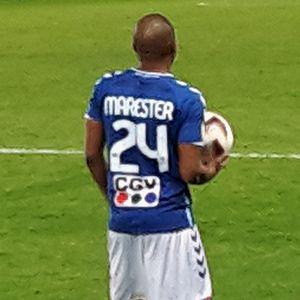
Marester effectuant une touche lors du match entre le RCSA et Belfort.
Éric Marester, né le 12 juin 1984 à Villeneuve-la-Garenne, est un footballeur français qui évolue au poste de défenseur droit. Il est actuellement sans club
La saison 2016-2017 du Racing Club de Strasbourg Alsace est la seizième saison du club alsacien en championnat de France de Ligue 2, deuxième niveau hiérarchique du football français, depuis sa création en 1933. Elle marque le retour du club, champion de National en 2015-2016, au niveau professionnel après la relégation en troisième division en 2010 puis la perte du statut professionnel et la rétrogradation en CFA 2 l'année suivante. Elle voit l'équipe alsacienne remporter le championnat de Ligue 2 pour la troisième fois de son histoire et retrouver la Ligue 1 pour la première fois depuis la saison 2007-2008.